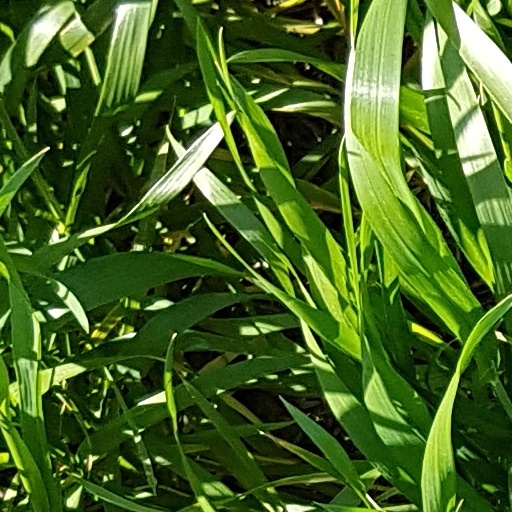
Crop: wheat